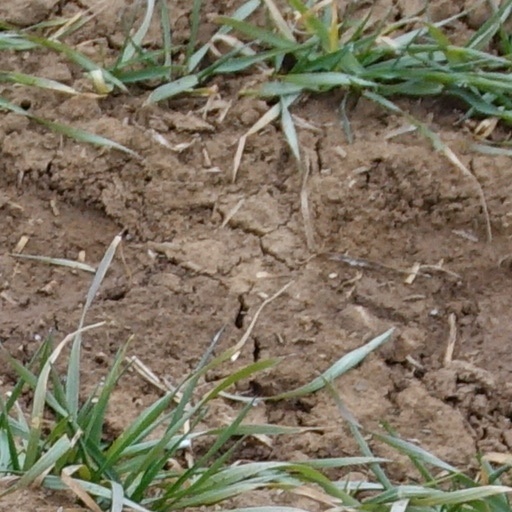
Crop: wheat